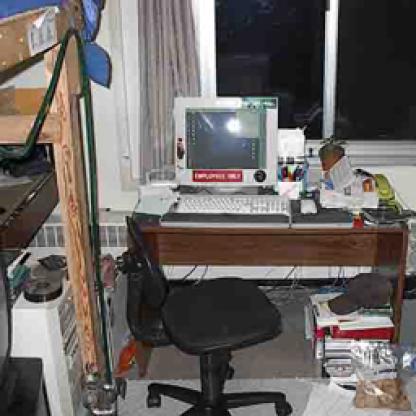
Scene: Indoor